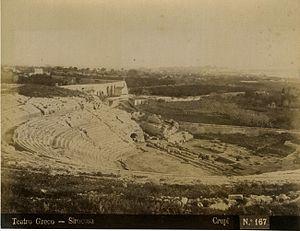
Le parc archéologique de Néapolis à Syracuse, rassemble, dans la partie nord de la cité antique, le théâtre grec, le sanctuaire d'Apollon Téménite, l'autel de Hiéron II, l'amphithéâtre romain, les différentes Latomies et des nécropoles.
Giovanni Crupi est un photographe italien de paysage, très actif à Taormine et en Égypte.